Canoeing at the 1960 Summer Olympics

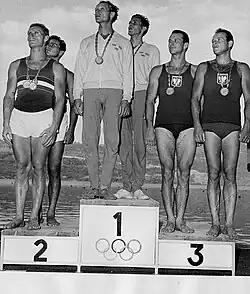
Men's K-2 1000 metres medalist at the 1960 Summer Olympics. 1st: Sweden with Gert Fredriksson and Sven-Olov Sjödelius. 2nd: Hungary with András Szente and György Mészáros. 3rd: Poland with Stefan Kapłaniak and Władysław Zieliński.

At the 1960 Summer Olympics in Rome, seven events in sprint canoe racing were contested at Lake Albano. Four changes were done to the program. First, the 10000 metre events that were raced from 1936 to 1956 were permanently dropped from the Olympic program, leaving all races at the 500 metre and 1000 metre distances. Second, the women's K-2 500 m event was added to the program, as was a men's K-1 4 × 500 m relay event (though for these games). Third, event timing in 1/100ths of a second at these games. Fourth, a repechage system was introduced that was used to the 1996 games in Atlanta at Lake Lanier.